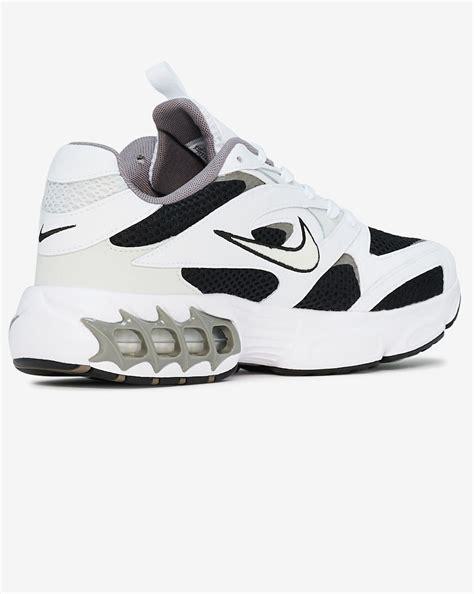
Brand: Nike
Model: Zoom Air Fire